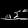
Label: Sandal